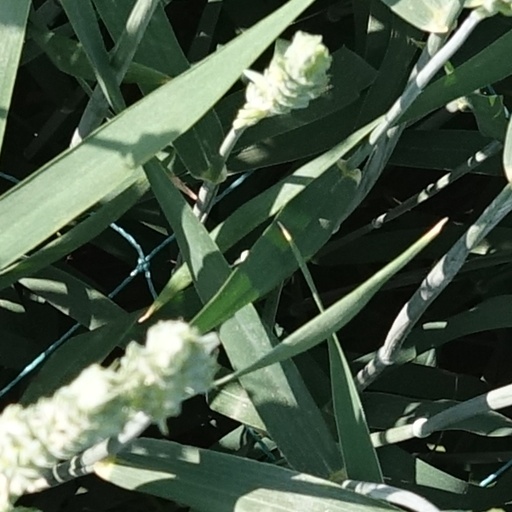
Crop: wheat